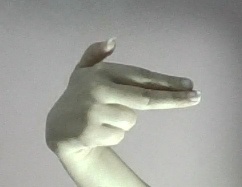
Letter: ghain